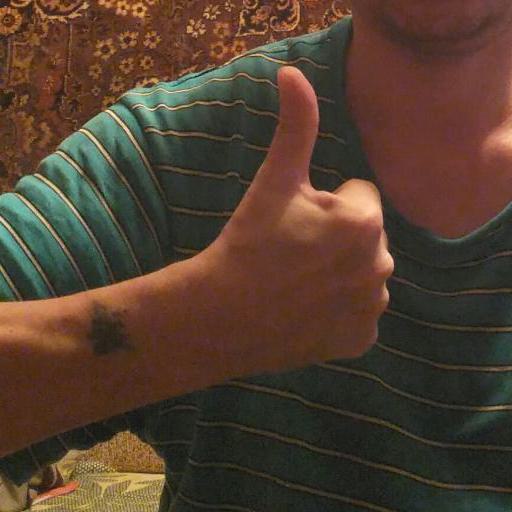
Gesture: like